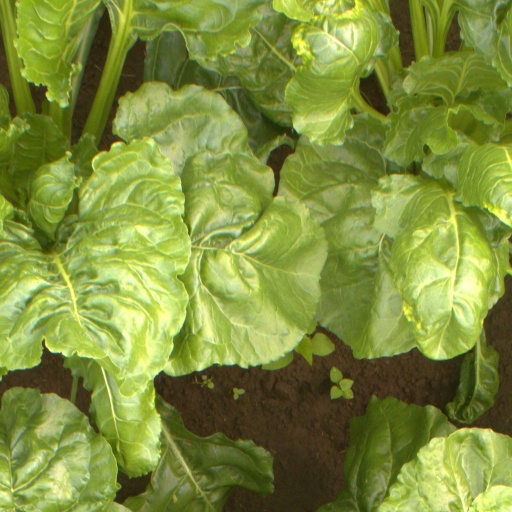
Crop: sugar beet